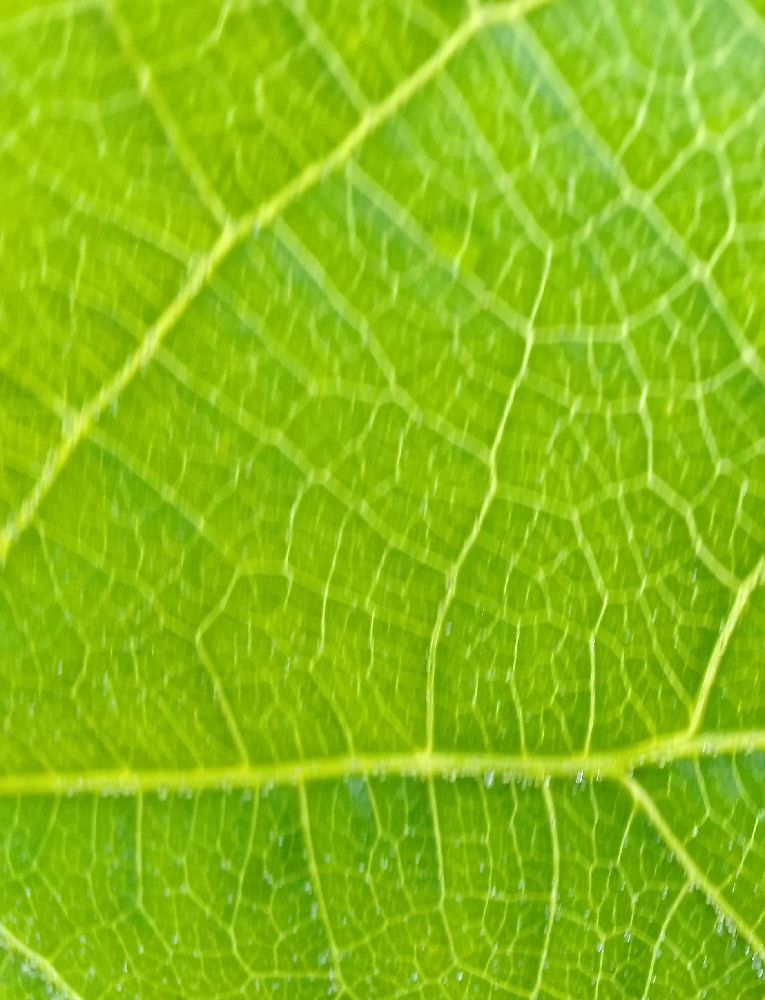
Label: healthy